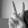
ASL letter: V